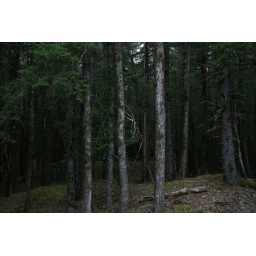
Canoeing near Davidson glacier. We had to cross some forest to access the river. We were on the look out for bears.